Brimstone (missile)

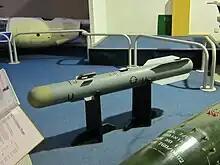
A single-mode Brimstone on display at the RAF Museum London

Operational clearance of the missile was delayed by 12 months due to the unavailability of a Tornado trials aircraft, as the RAF chose instead to rush the development of the Storm Shadow air launched cruise missile ahead of the Iraq war, but another delay of 6 months resulted from redesigning the autopilot for safe release at higher speeds. Over 2,000 missiles were produced.